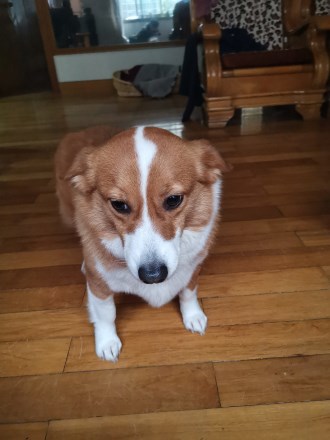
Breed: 2909-n000116-Cardigan